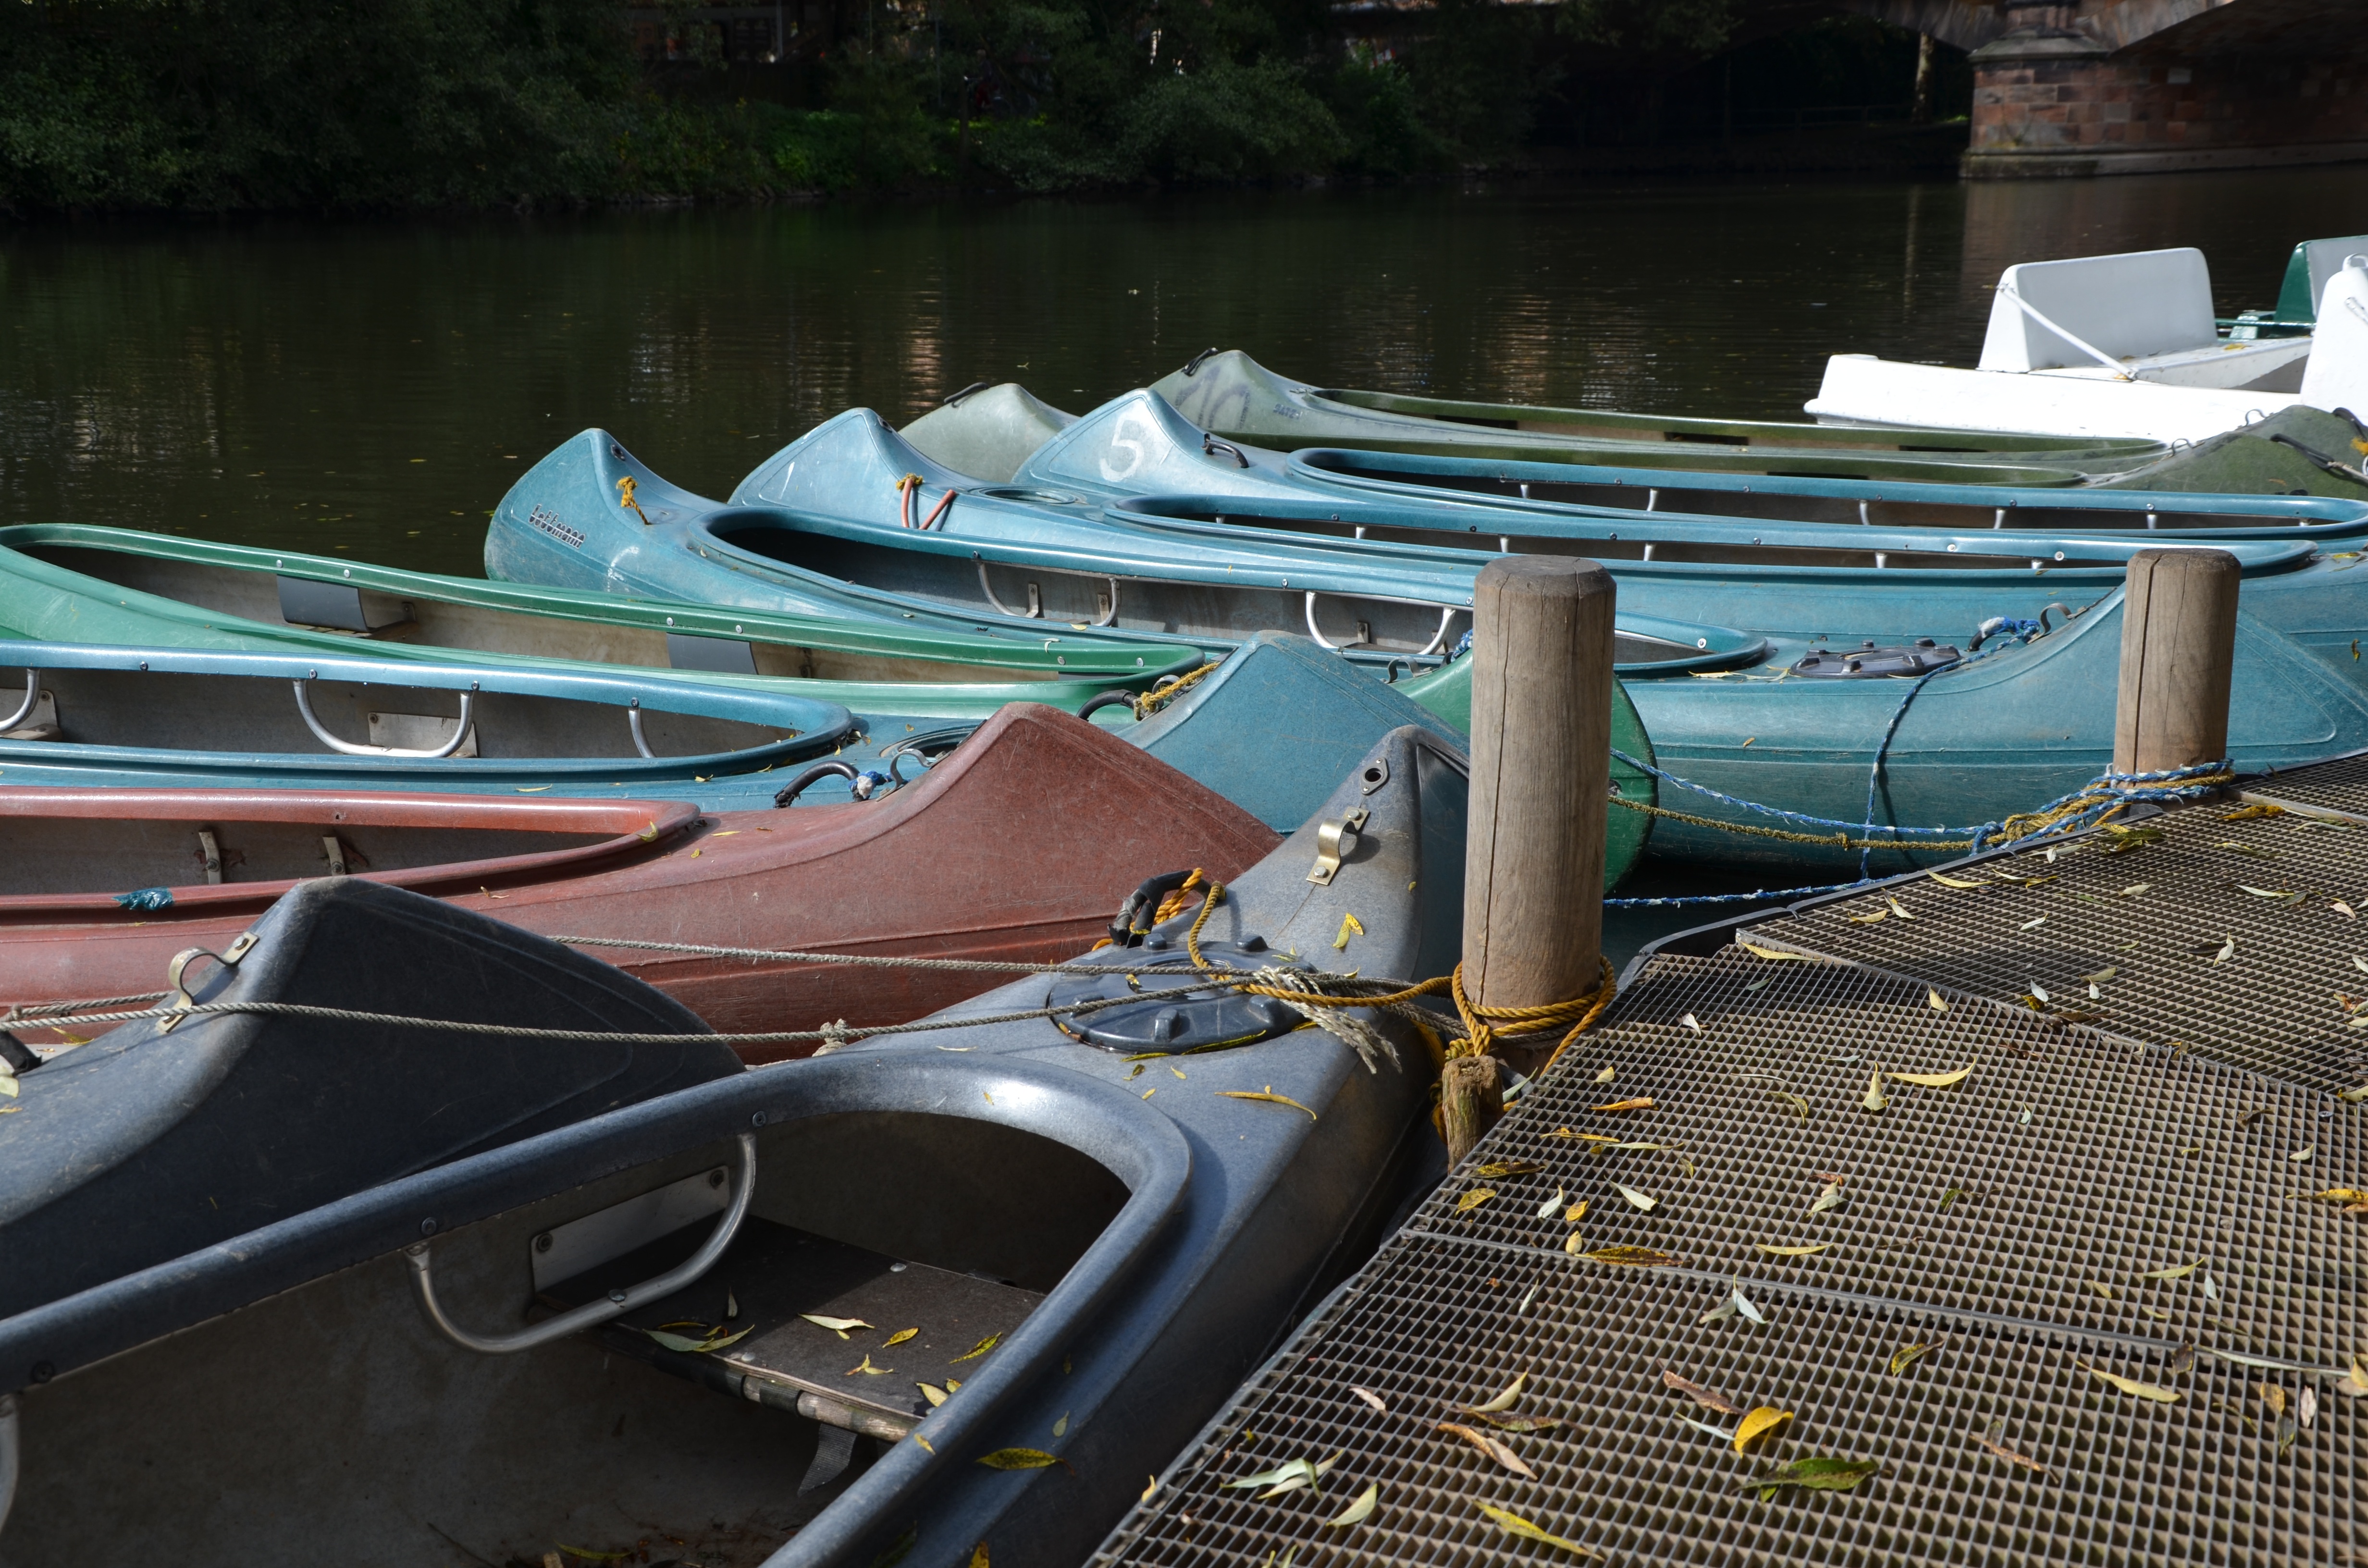
water, boat, pier, river, vehicle, holiday, motorboat, autumn mood, boating, boats, watercraft, ecosystem, skiff, watercraft rowing